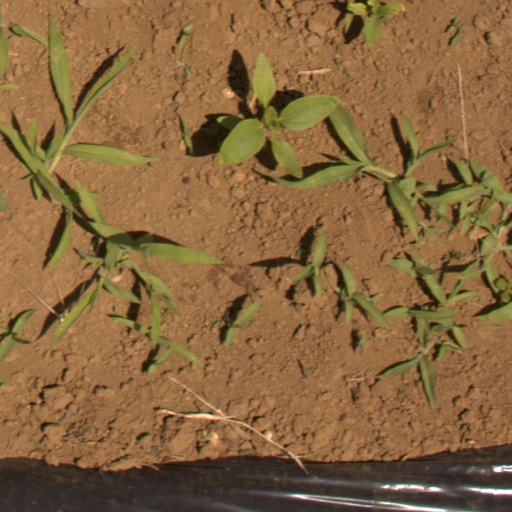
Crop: Jerusalem artichoke